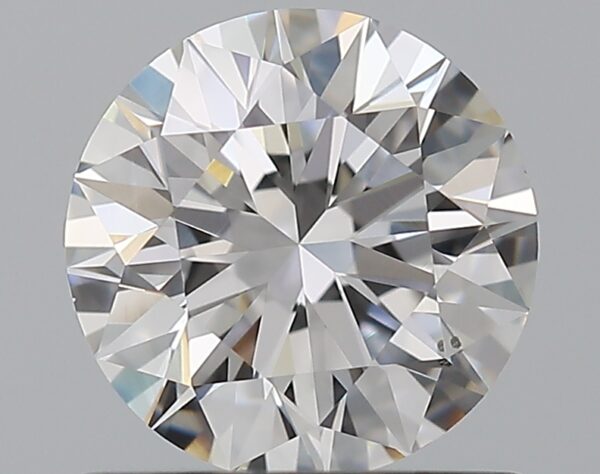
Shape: round
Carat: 0.9
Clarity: VS2
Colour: E
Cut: EX
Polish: EX
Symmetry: EX
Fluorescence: M
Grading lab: GIA
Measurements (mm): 6.14 x 6.19 x 3.86